Carl Sandburg

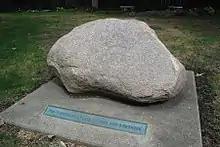
Remembrance Rock gravesite

Carl Sandburg was born in a three-room cottage at 313 East Third Street in Galesburg, Illinois, to Clara Mathilda (née Anderson) and August Sandberg, both of Swedish ancestry. He adopted the nickname "Charles" or "Charlie" in elementary school at about the same time he and his two oldest siblings changed the spelling of their last name to "Sandburg".